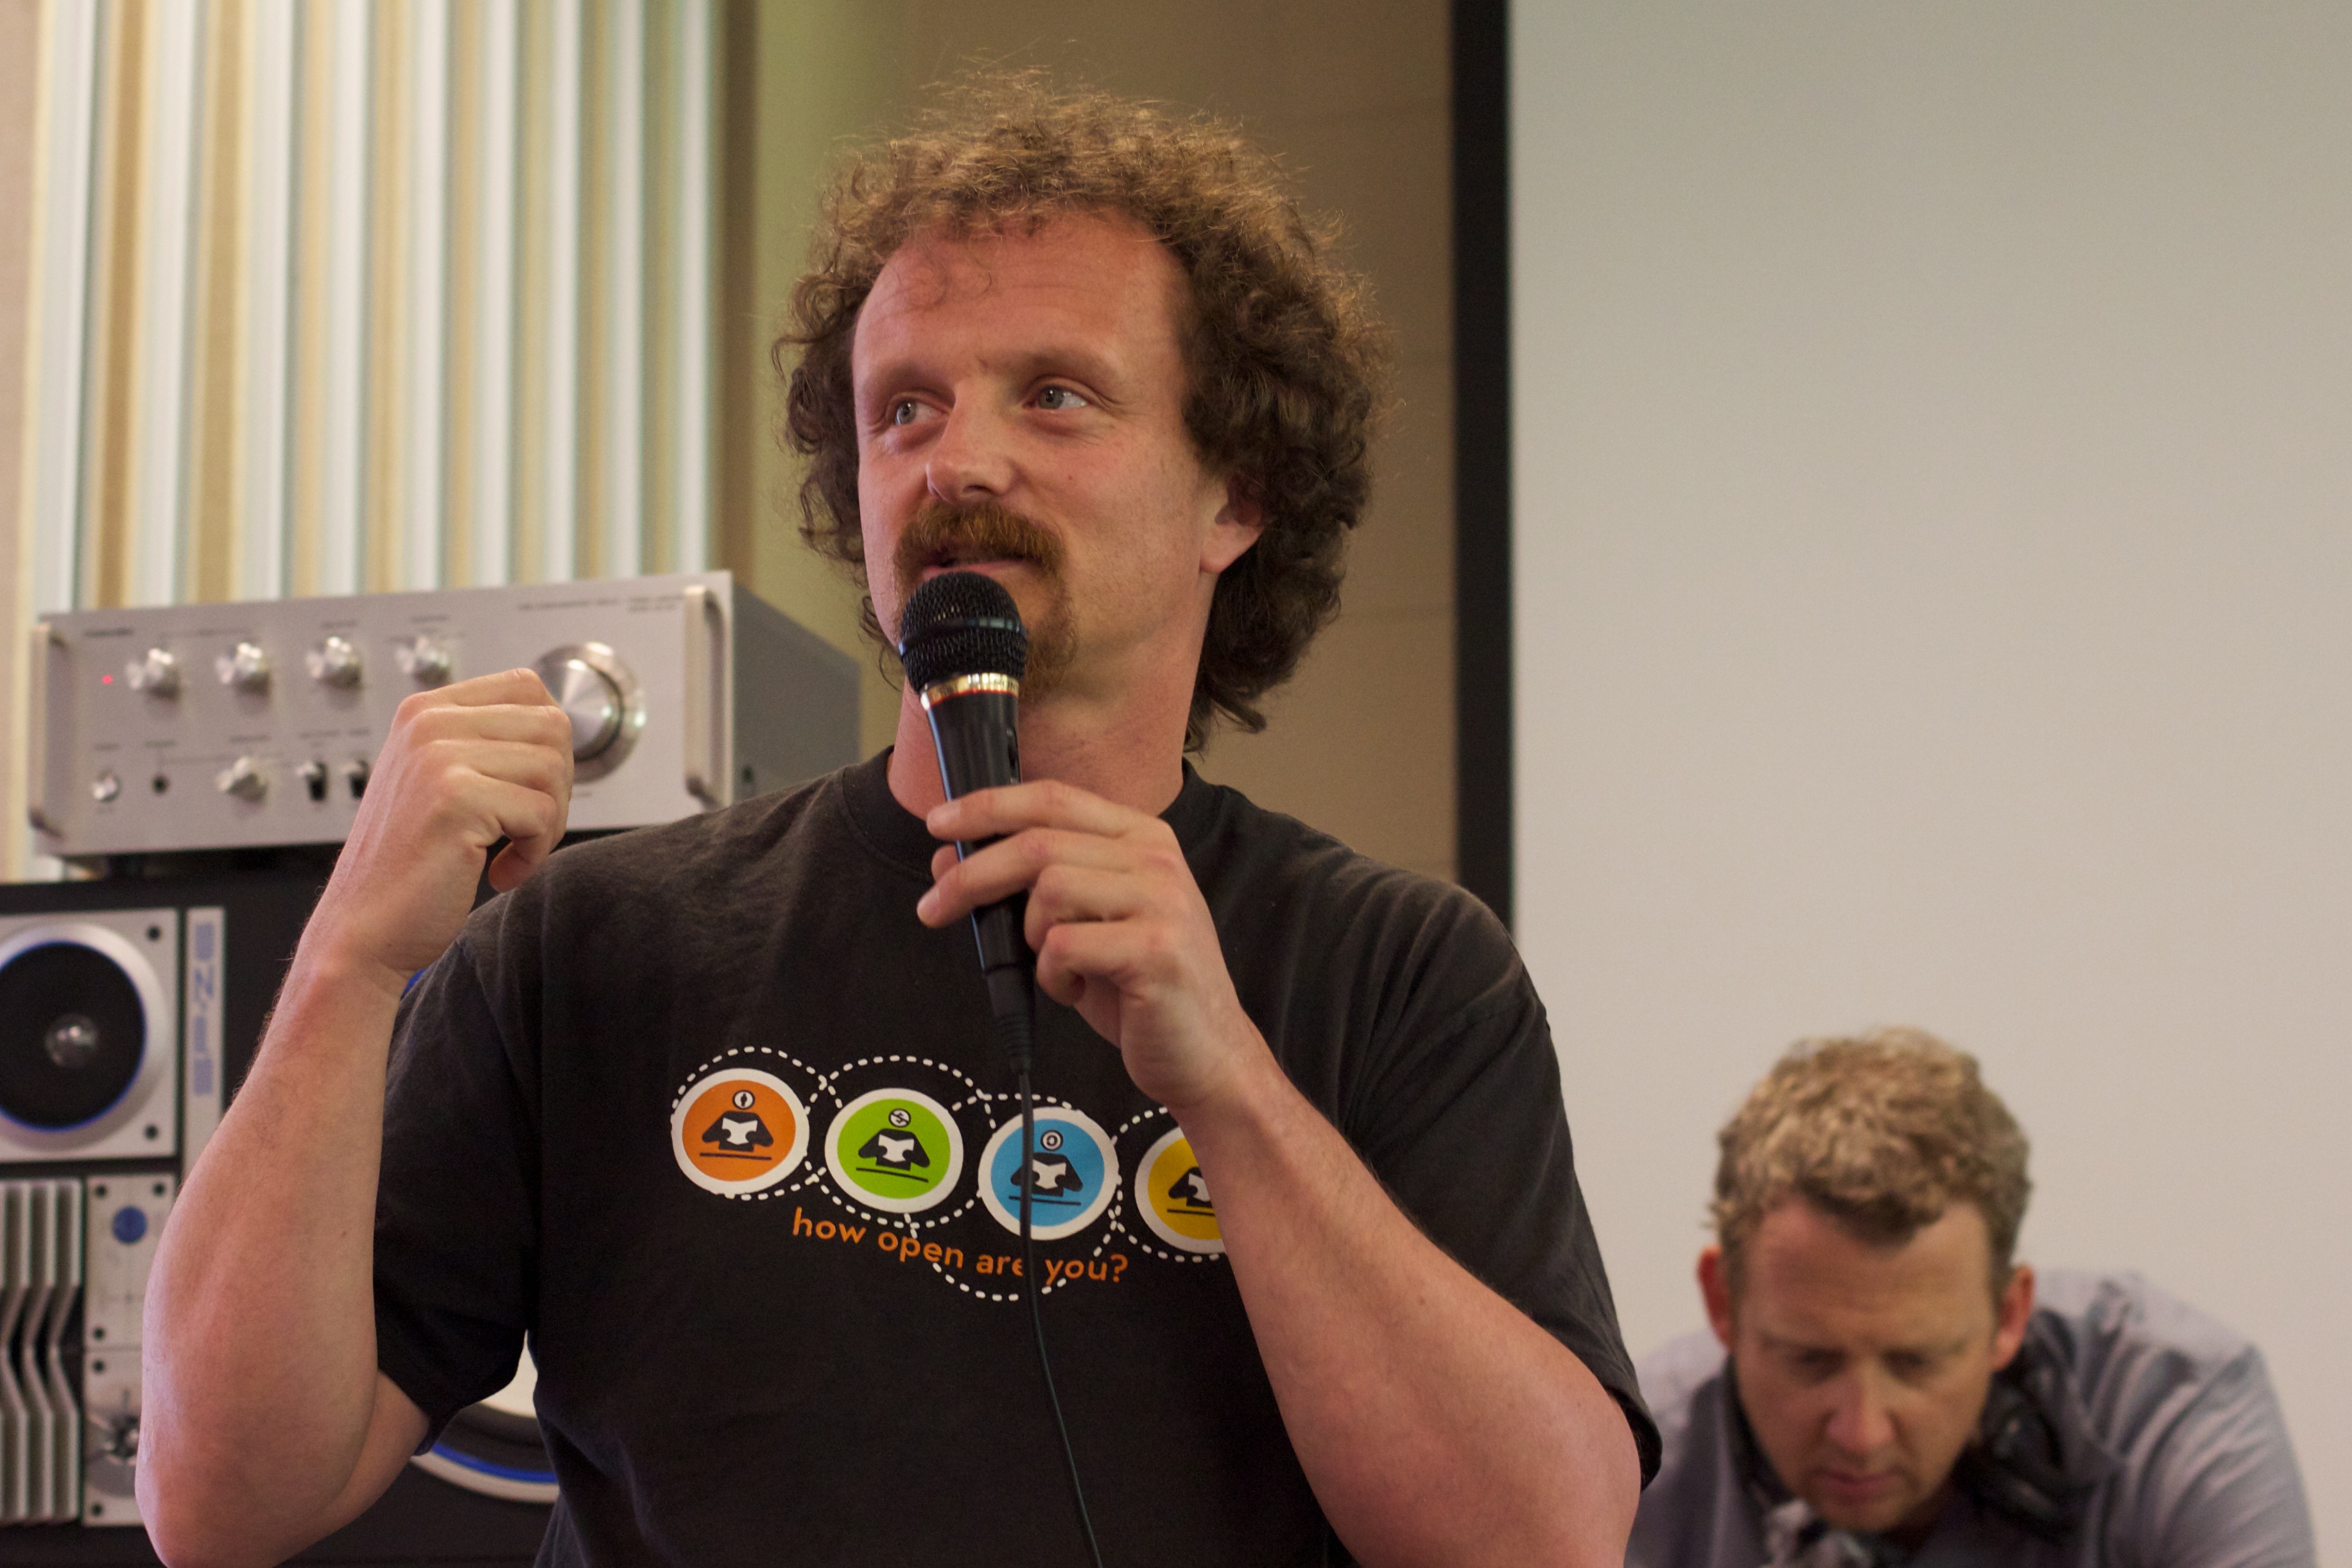
singing, ds106radio, etug, sense, facial hair